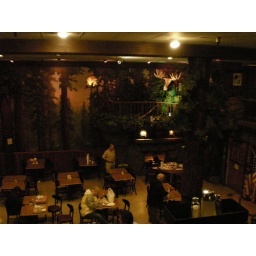
Looking down upon the forest floor